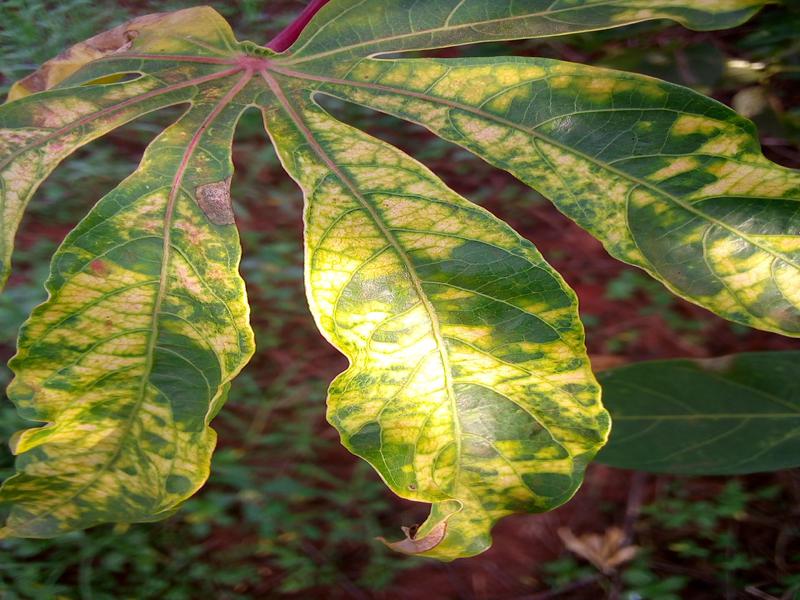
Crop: cassava
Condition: mosaic_disease